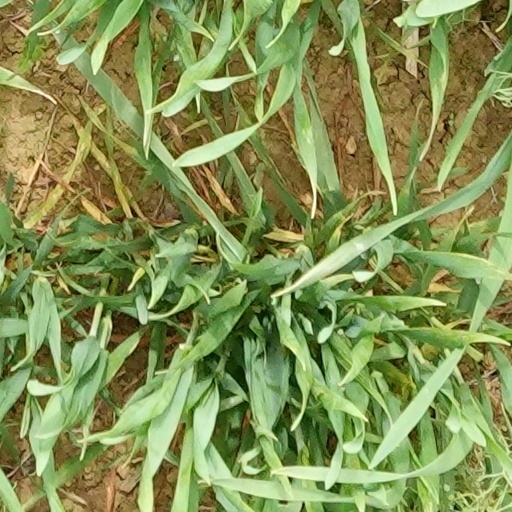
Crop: wheat